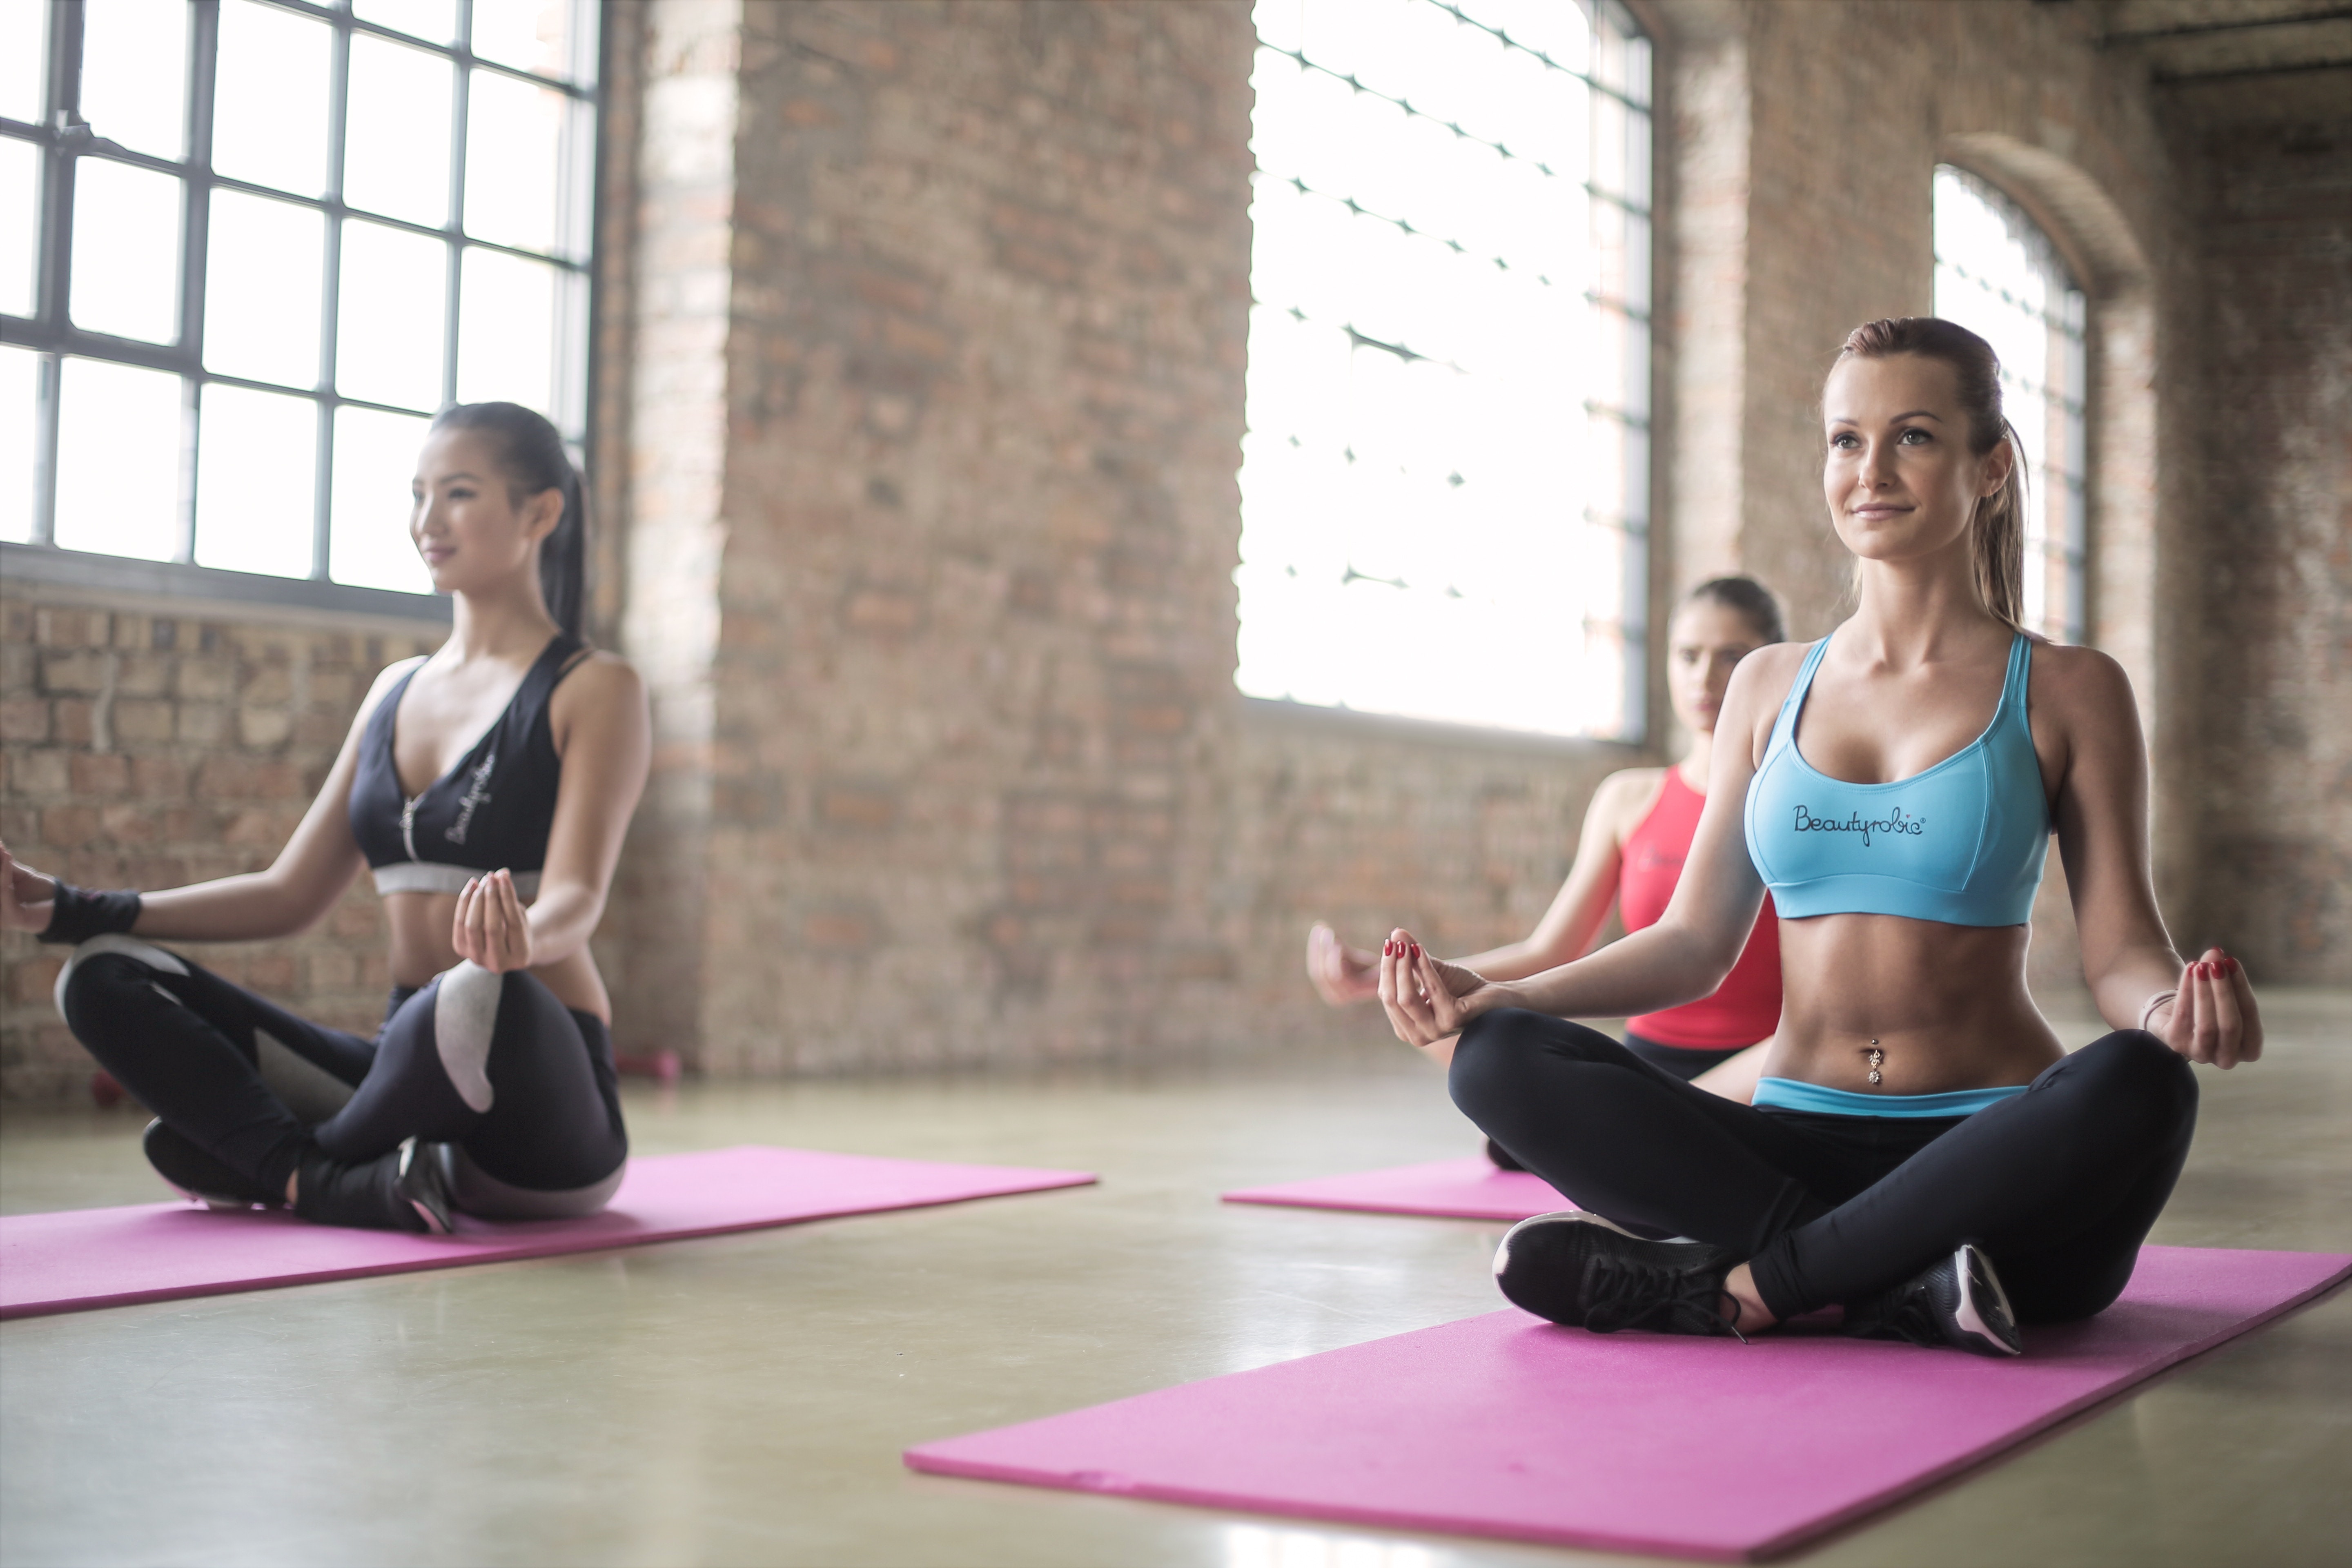
physical fitness, yoga, yoga mat, pilates, strength training, exercise, sitting, abdomen, shoulder, arm, stretching, leg, mat, individual sports, joint, aerobics, crunch, stomach, circuit training, sports, yoga pant, lunge, meditation, balance, fitness professional, trunk, personal trainer, contact sport, thigh